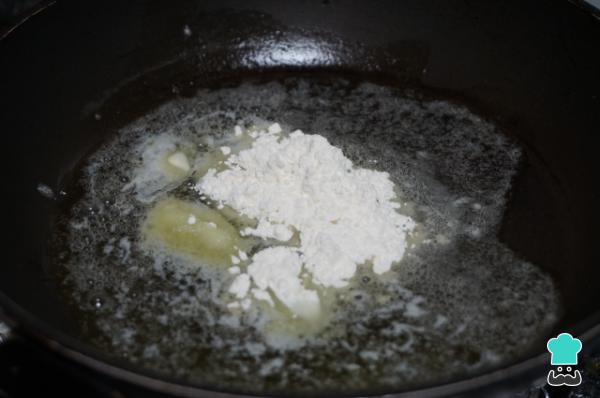
Añade en el fuego una cazuela con mantequilla, y, una vez desecha, incorpora 2 cucharadas soperas de harina. Mezcla y cocina la harina un par de minutos.